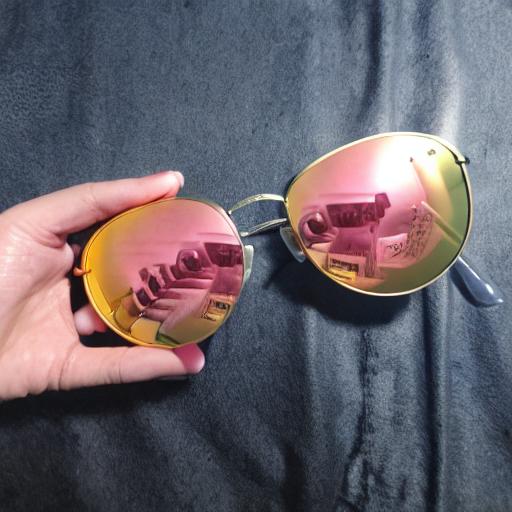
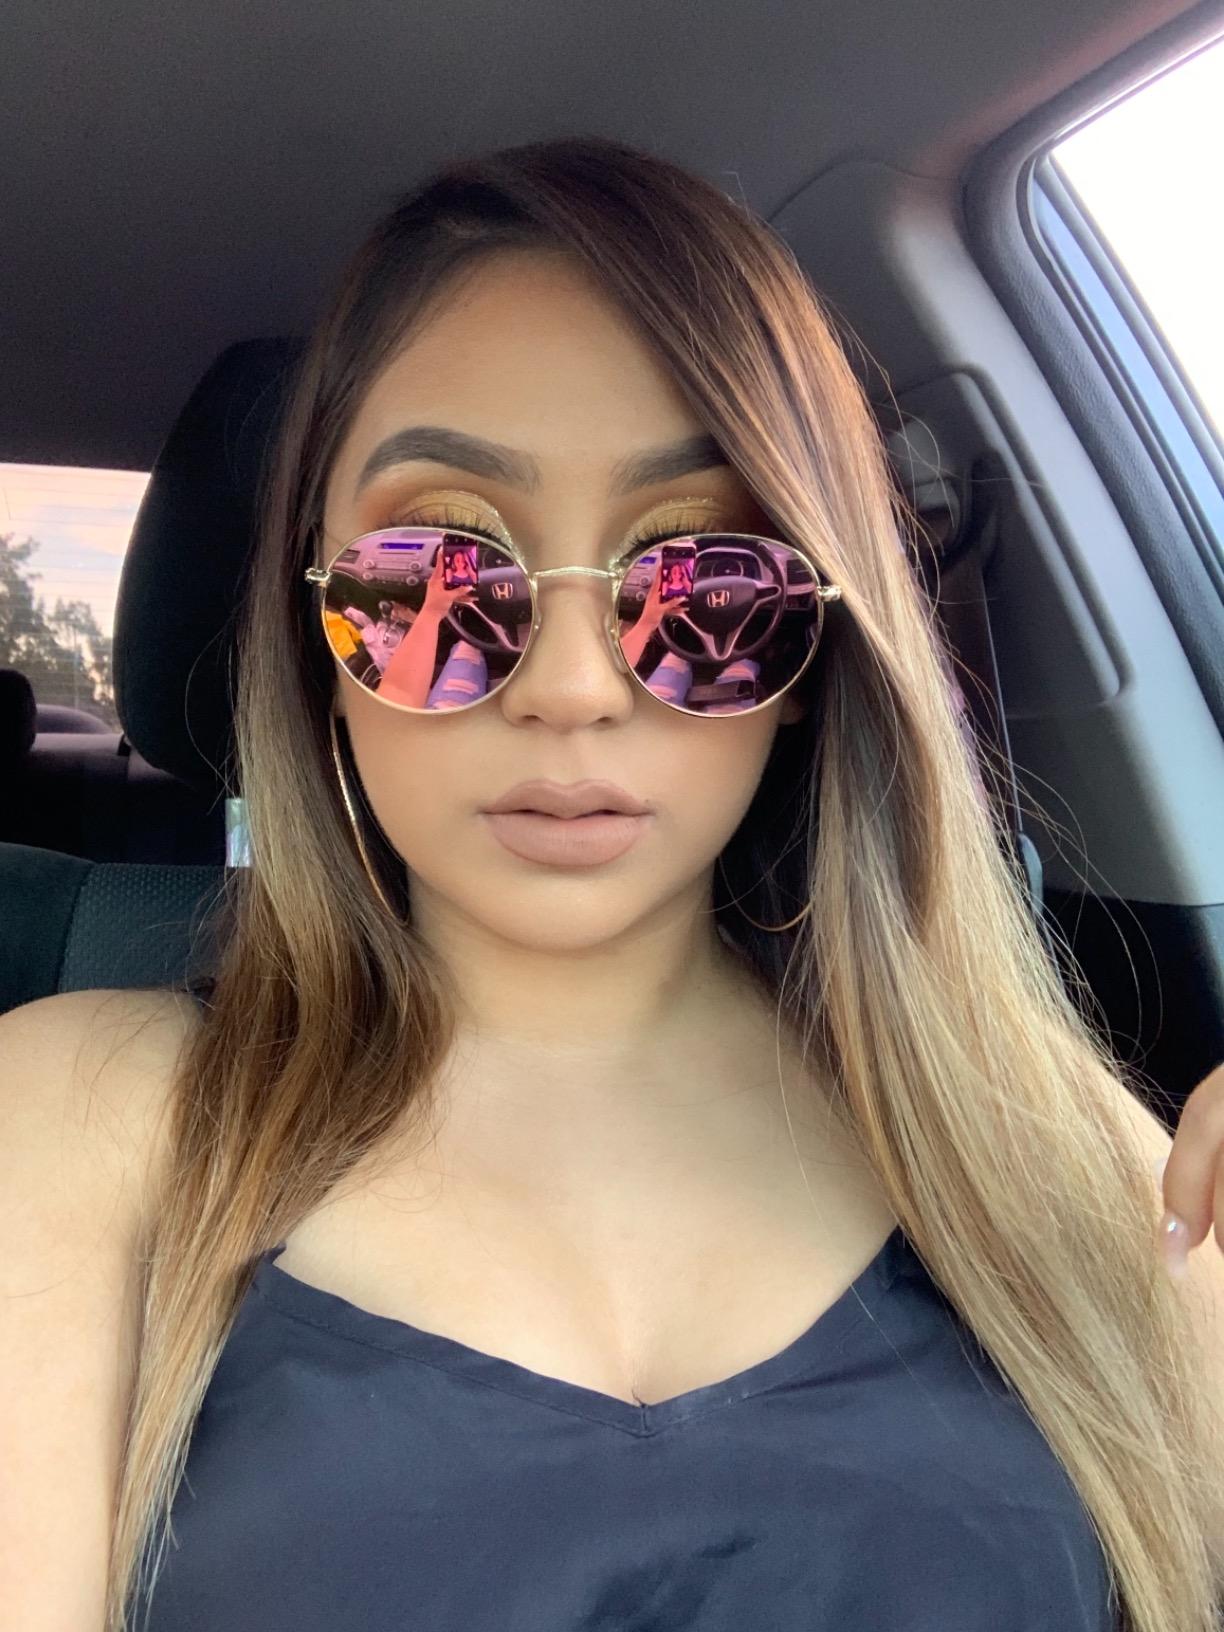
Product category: accessories_sunglasses
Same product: no